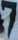
Number: 7